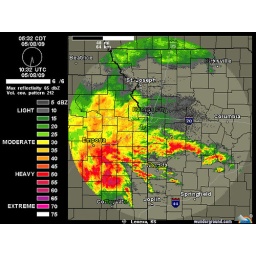
I am not riding my bike in this! Thank goodness there's a bus stop 300 yards from my front door.